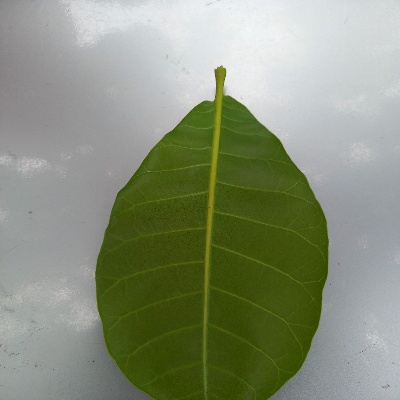
Crop: Cashew
Condition: healthy